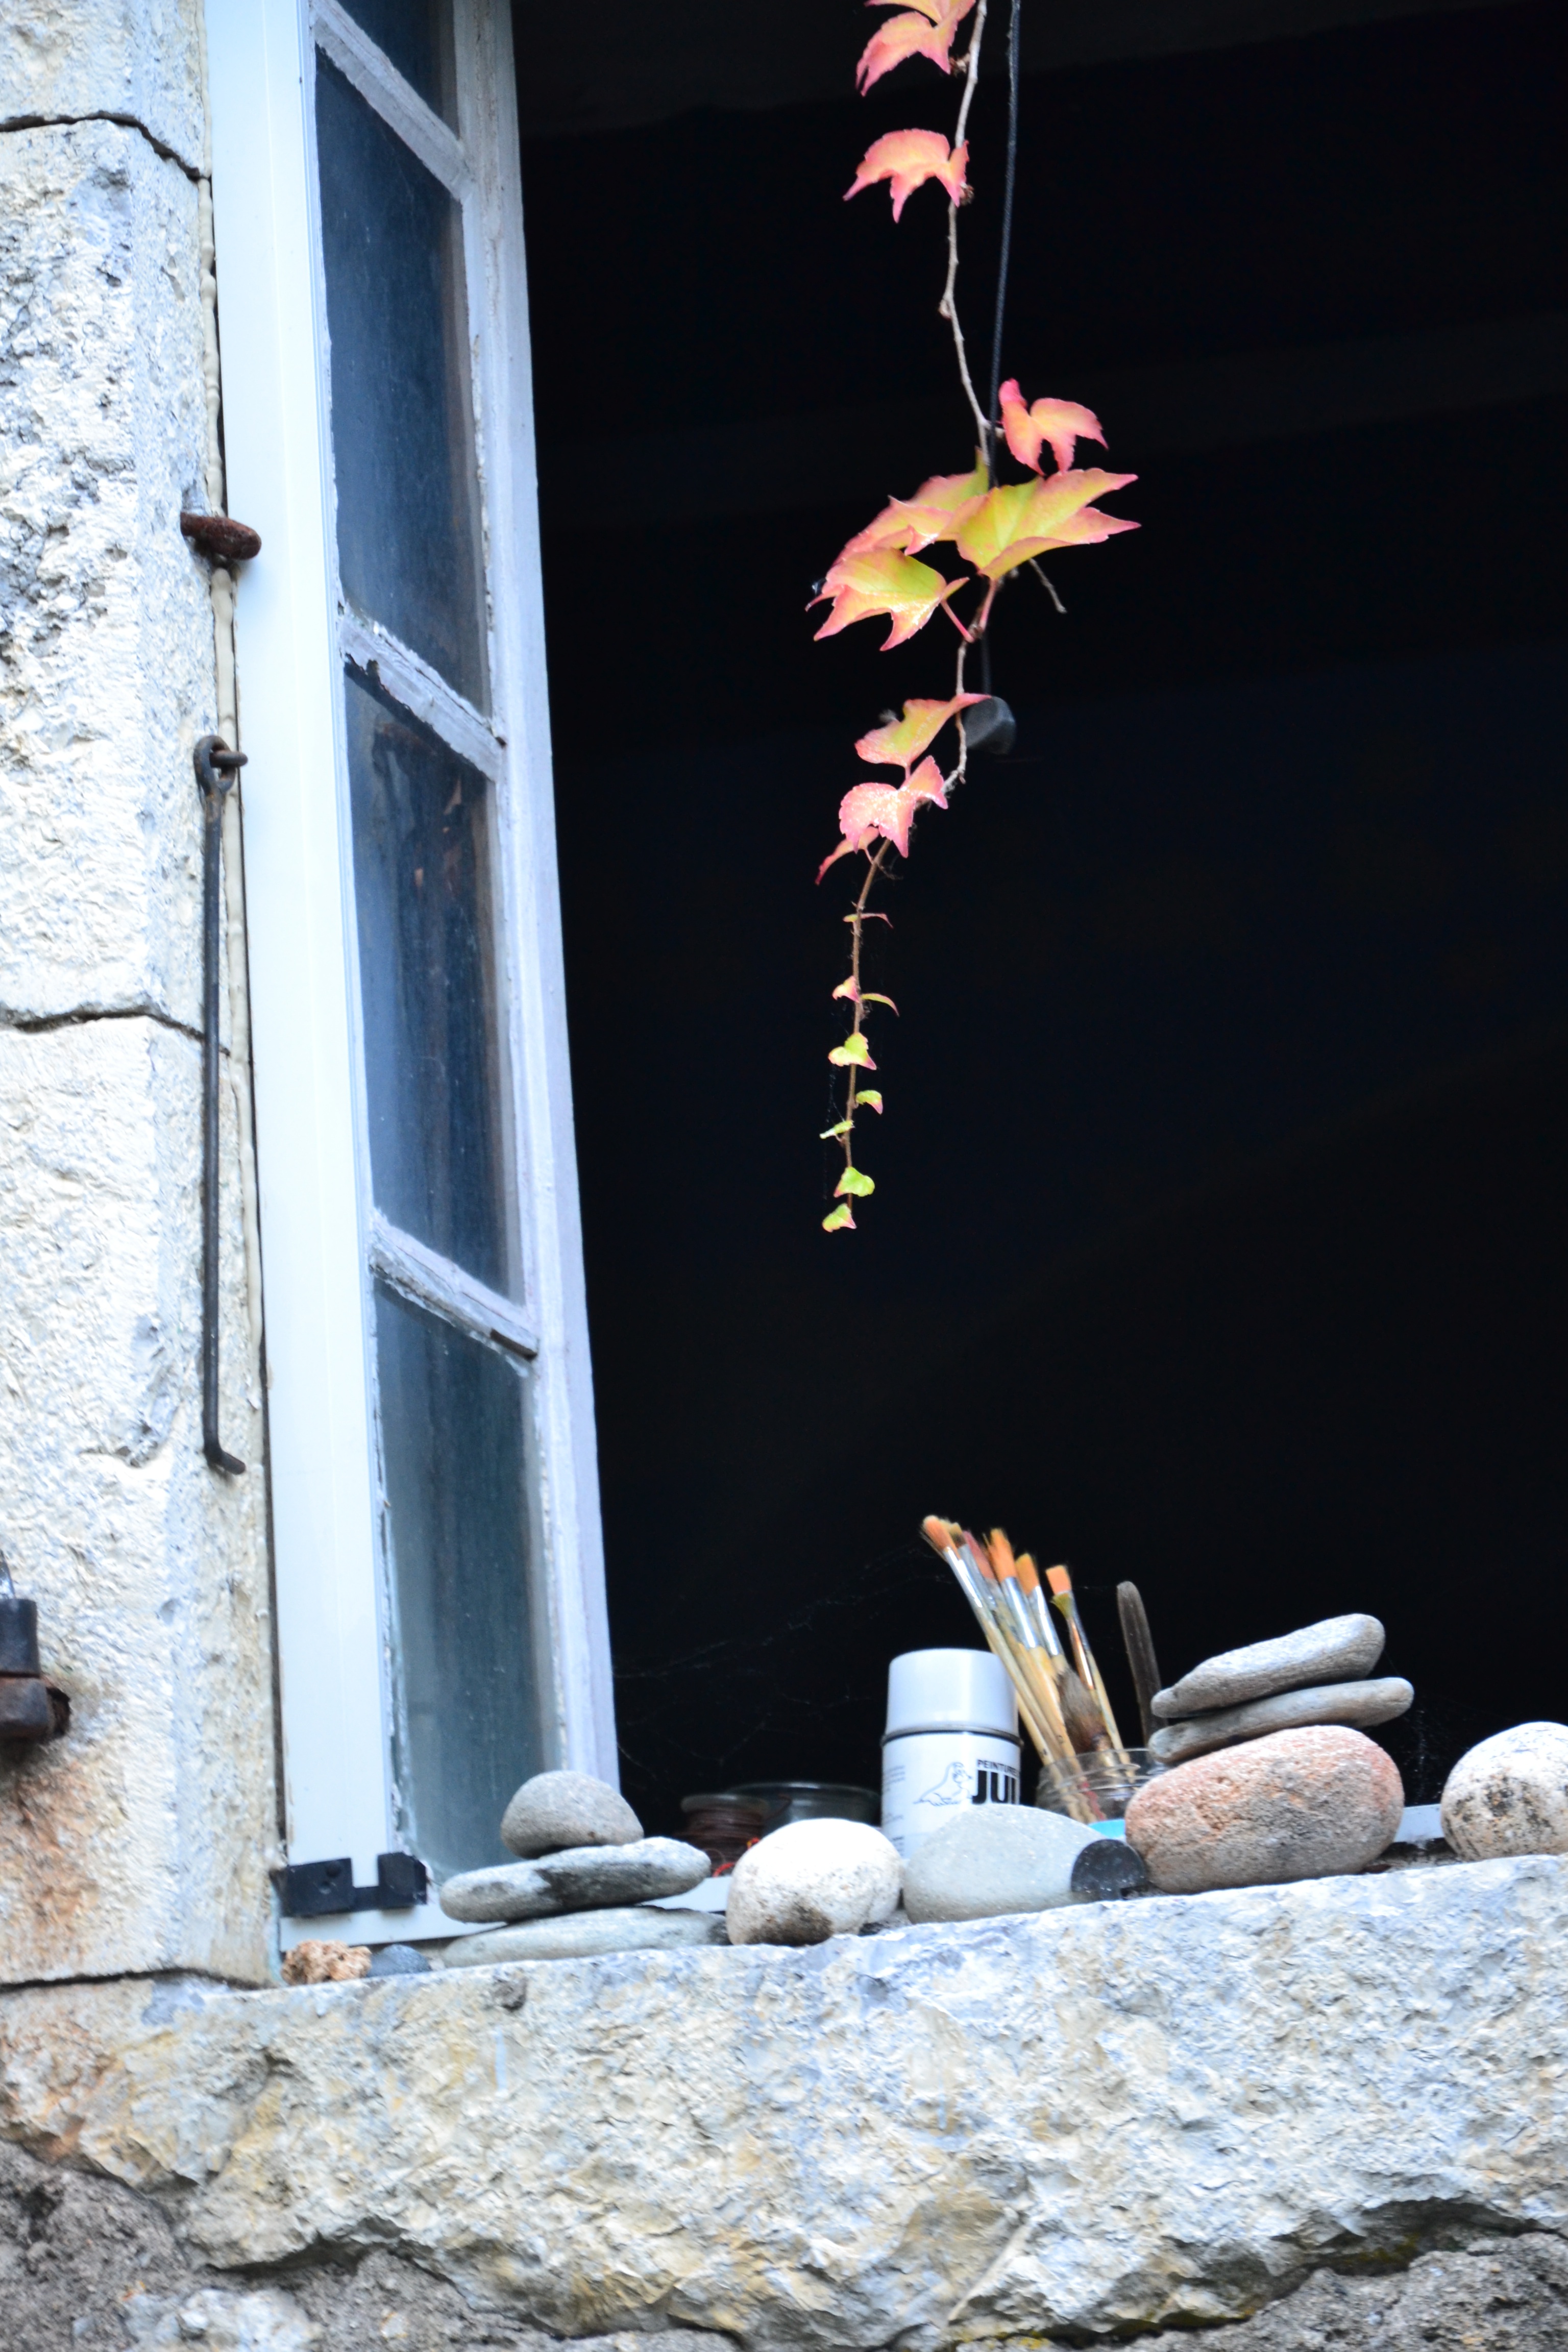
flower, wall, spring, color, lighting, art